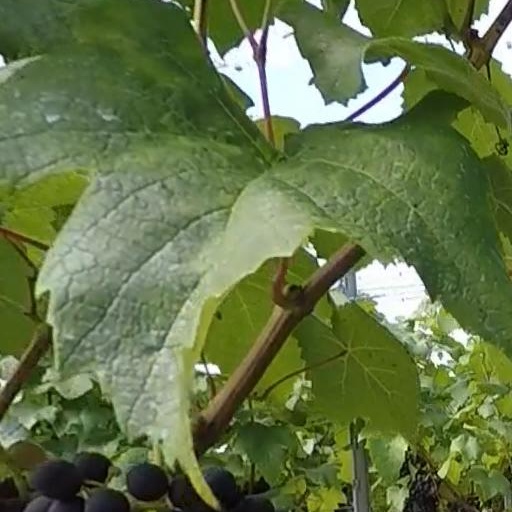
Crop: grape